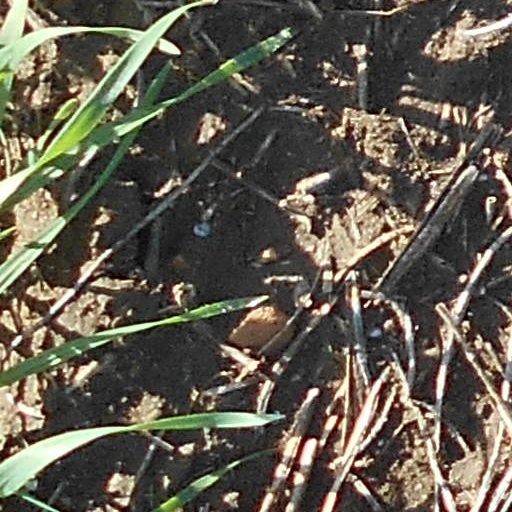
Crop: wheat